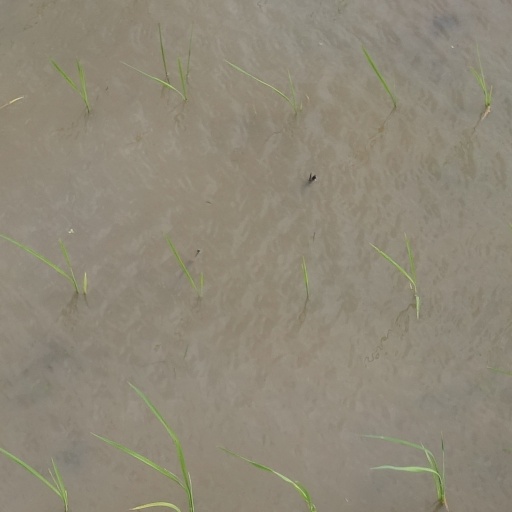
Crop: rice